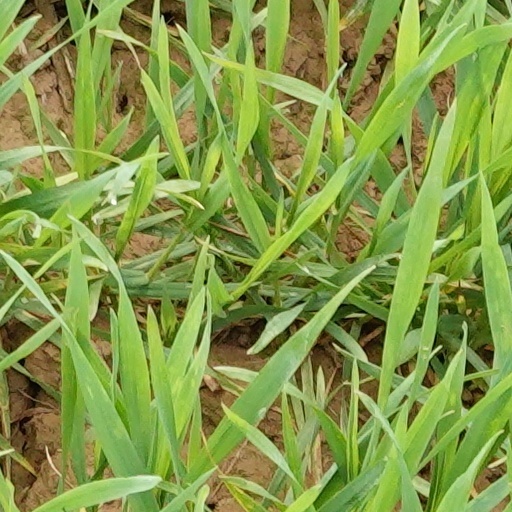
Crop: wheat